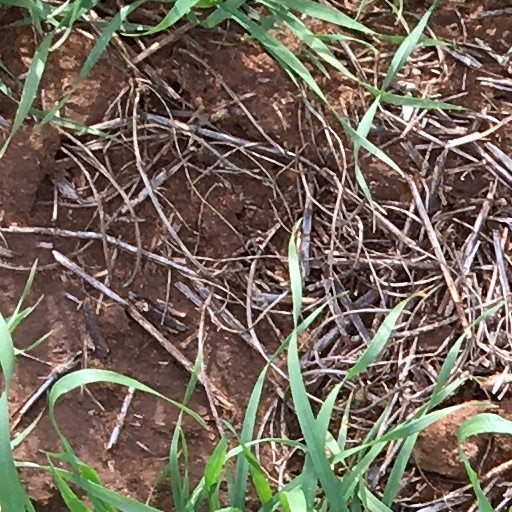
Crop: wheat